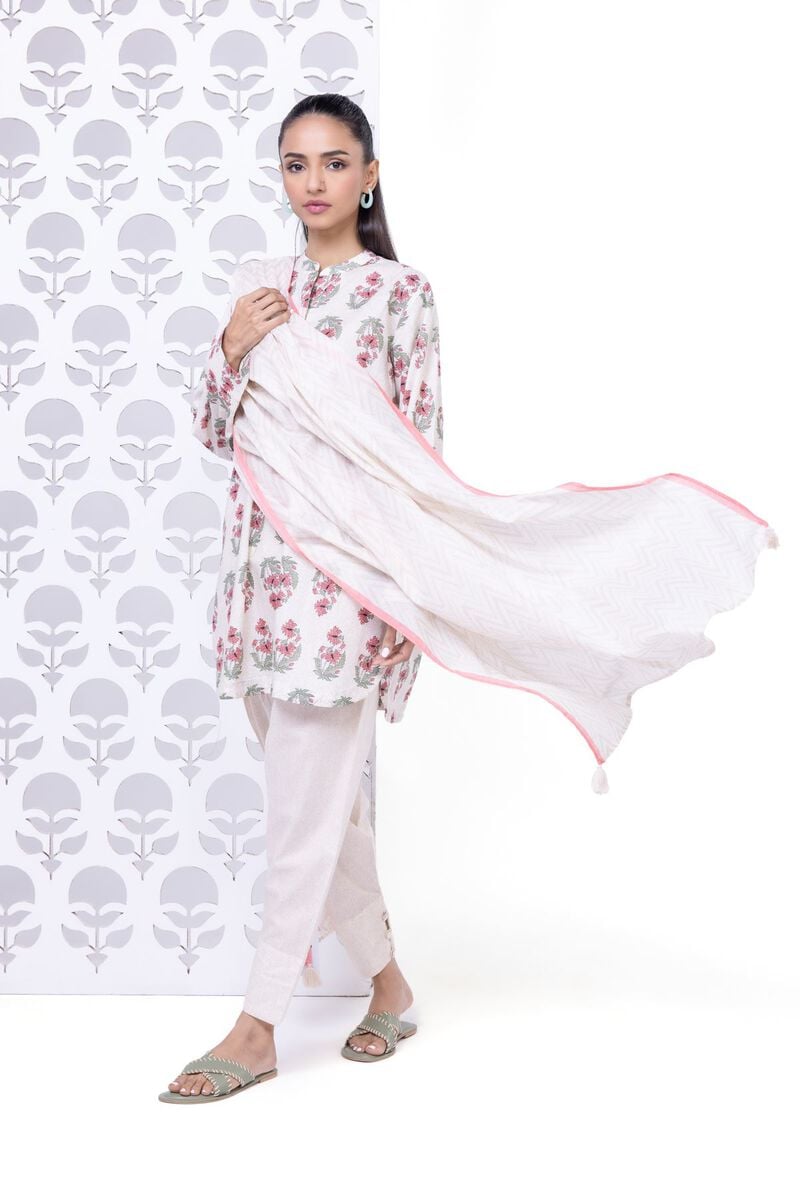
cream multi kurta set